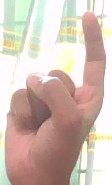
ASL sign: Z